Tsagantegia

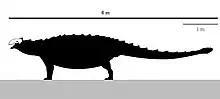
Skeletal diagram of MPC 700/17

Although fragmentary, the phylogenetic position of "Tsagantegia" can be established. In 2012, Thompson et al. conducted an analysis of almost all known valid ankylosaurs and outgroup taxa at the time. They based their resulting phylogeny on characters representing cranial, post-cranial, and osteodermal anatomy, and details of synapomorphies for each recovered clade. "Tsagantegia" was found to be closely related to "Pinacosaurus" and "Shamosaurus". In the performed phylogenetic analysis by Arbour and Currie in 2015, below are the results for the analysis: